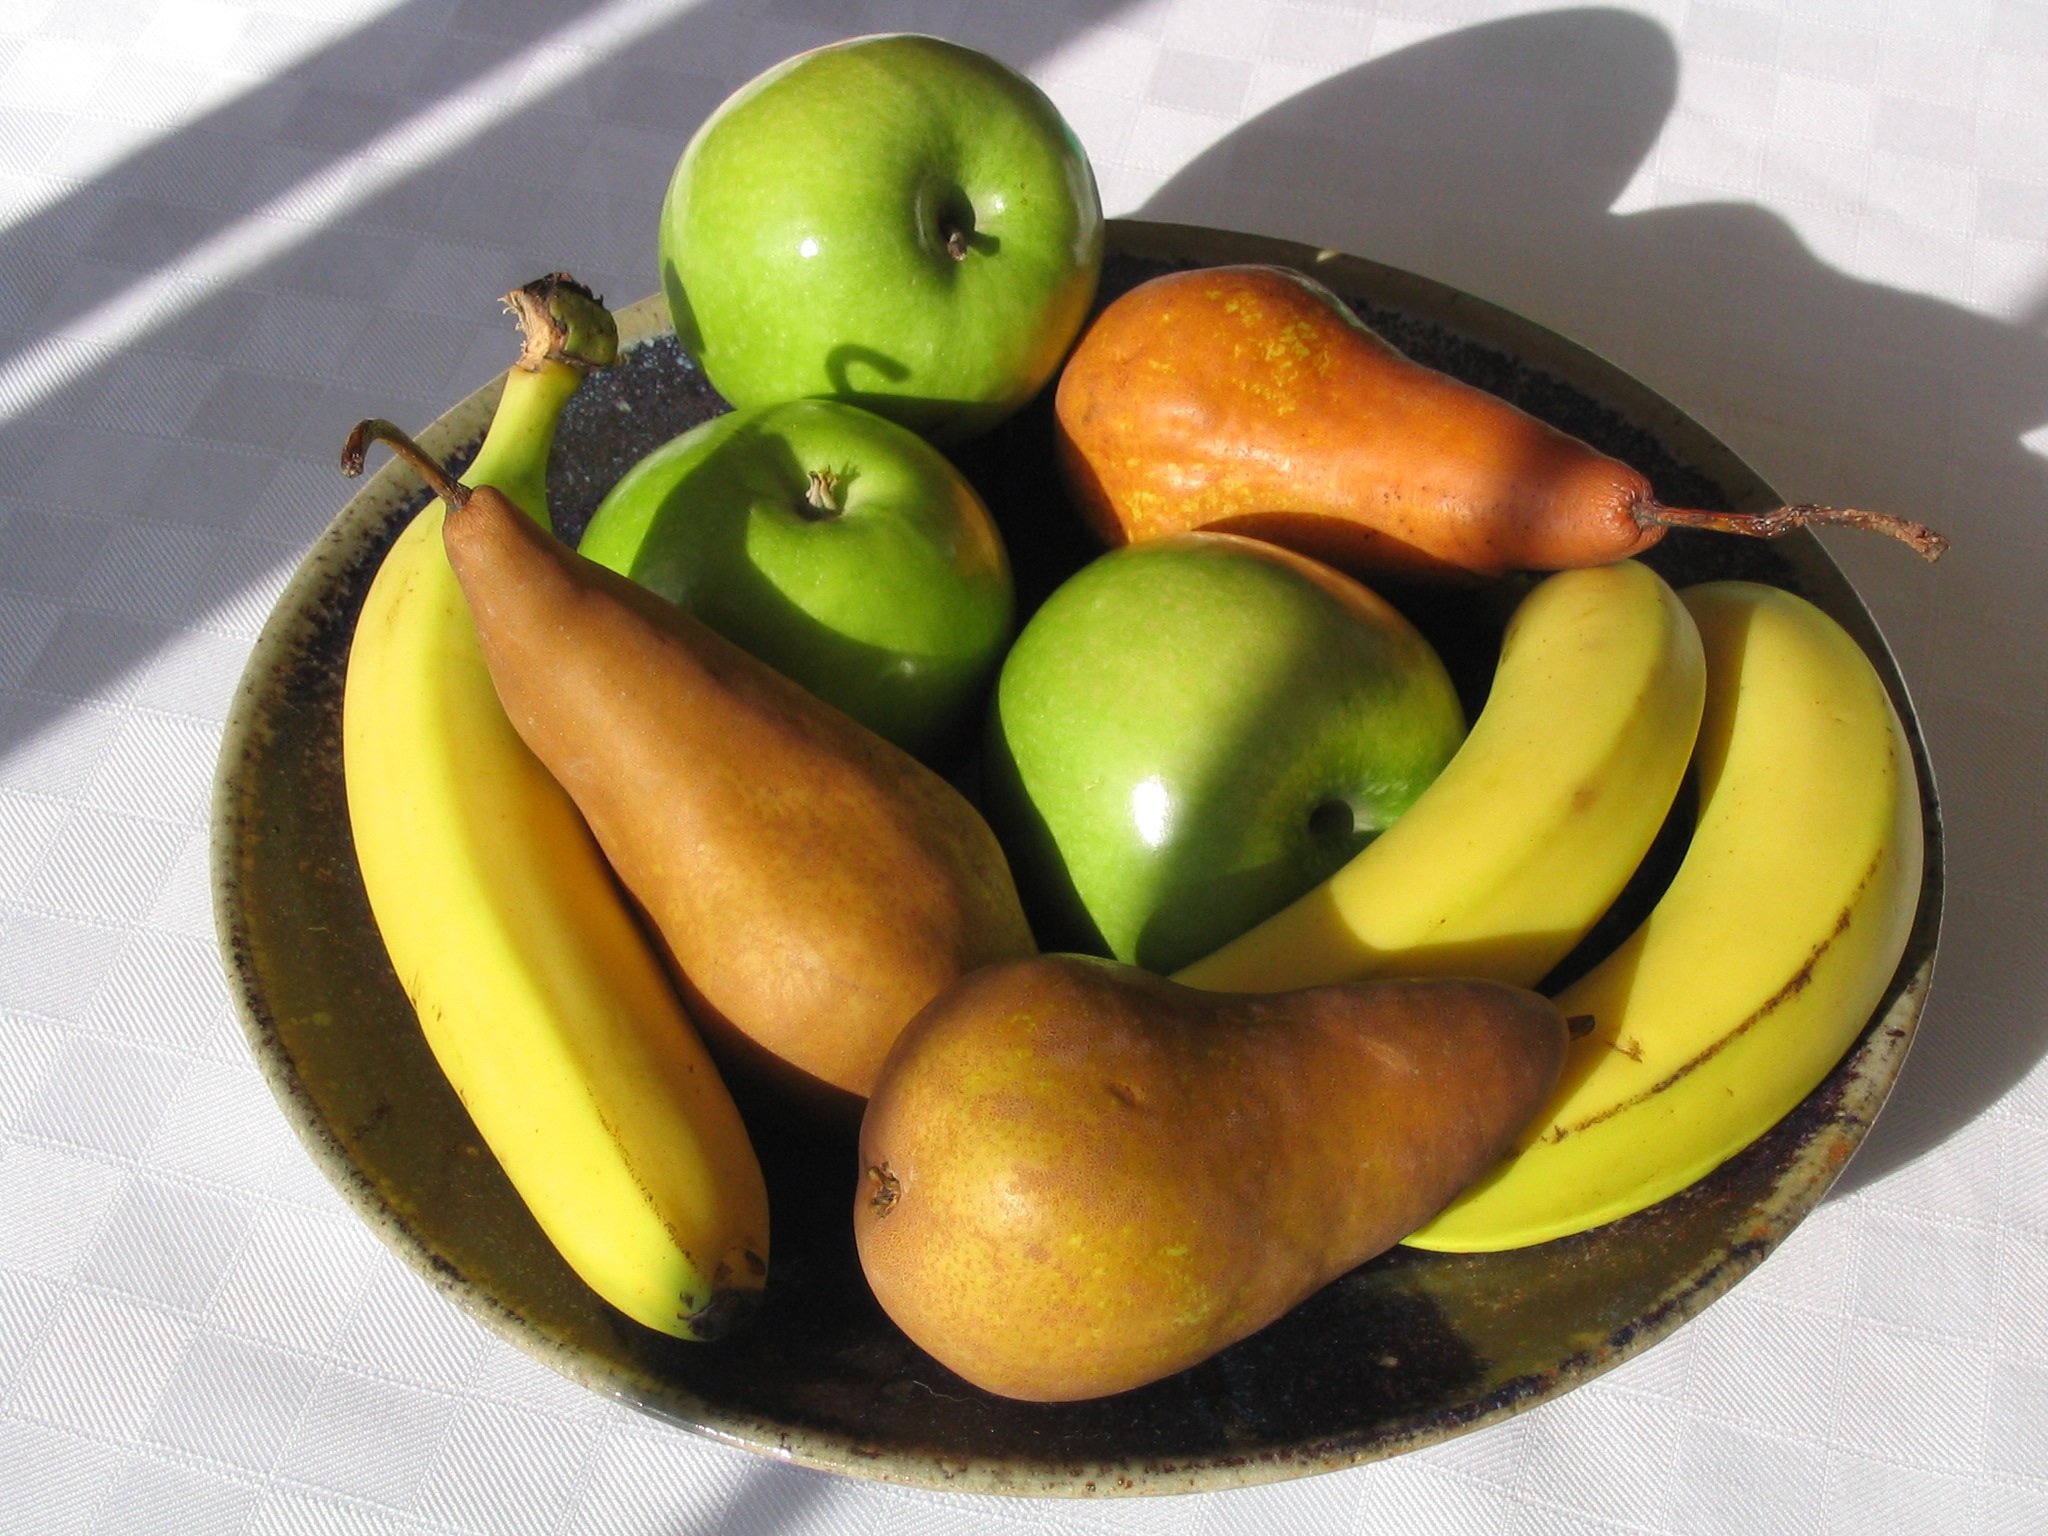
apple, plant, fruit, ripe, bowl, food, produce, fresh, banana, pear, flowering plant, land plant